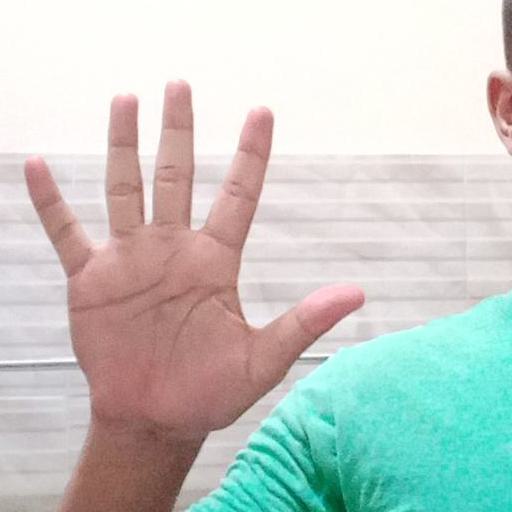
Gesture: palm